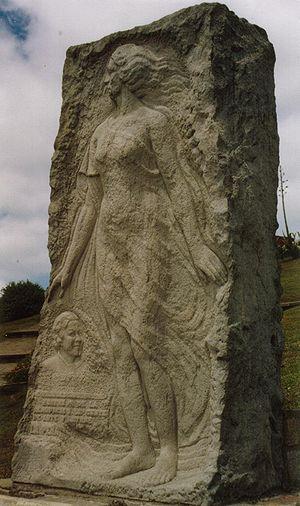
Mar del Plata est une ville de la province de Buenos Aires, en Argentine. Elle est située sur la côte Atlantique, à 404 km au sud-est de la ville de Buenos Aires, la capitale fédérale. La ville est le chef-lieu du partido General Pueyrredón. Sa population était estimée à 625 605 habitants en 2009, ce qui en fait la quatrième ville d'Argentine, derrière Buenos Aires, Córdoba et Rosario.
Alfonsina Storni Martignoni est une poétesse du postmodernisme argentin née le 29 mai 1892, Sala en Suisse - et décédée le 25 octobre 1938, playa de La Perla, Mar del Plata en Argentine.